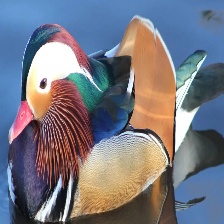
Species: MANDRIN DUCK
Scientific name: AIX GALERICULATA
ImageNet parent category: drake